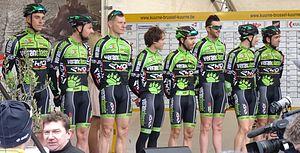
Reportage réalisé le dimanche 1er mars à l'occasion du départ et de l'arrivée de Kuurne-Bruxelles-Kuurne 2015 à Kuurne, Belgique.
La saison 2015 de l'équipe cycliste Veranclassic-Ekoï est la cinquième de cette équipe.